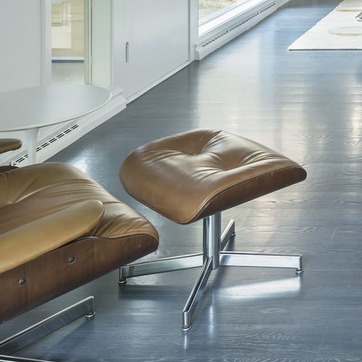
Material: leather